Route clearance (IEDs)

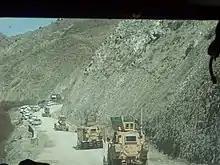
1431st Company, deployed as part of the 168th Engineer Brigade, conducts a Route Clearance patrol through the Khost-Gardez Pass in eastern Afghanistan, note the Husky mine detector vehicles leading the convoy, which are typically unique to sapper units

US forces entered the war in Afghanistan in 2001. Although there was fierce fighting such as the Battle of Tora Bora and Operation Anaconda, the IED threat remained generally low until later in the war. Afghanistan is a rural country with rough terrain, most of the roads are unimproved and due to the abundance of rivers many culverts are present. Because of this IED threats are numerous. Typically tactics include placing high yield IEDs weighing several hundred pounds deep underground causing massive damage. However, modern MRAP vehicles are capable of withholding most blasts. Another tactic is placing small IEDs at choke points, the vehicle becomes disabled and the passing troops are ambushed. Due to the decade long Soviet–Afghan War many Soviet mines are still used by Taliban fighters to make IEDs. RCPs are not designated units and are normally brought together from existing Combat Engineer and EOD units. They are then deployed to areas of need. Not all parts of Afghanistan are equally covered by RCPs, for example the remote FOB Salerno near Khost housed RCP7 and RCP9 and RCP13 which were composed of National Guard sappers and active duty EOD personnel, on the other hand Gradez had no dedicated RCP units and relied on nearby units from FOB Salerno, FOB Shank, and Orgun-E.